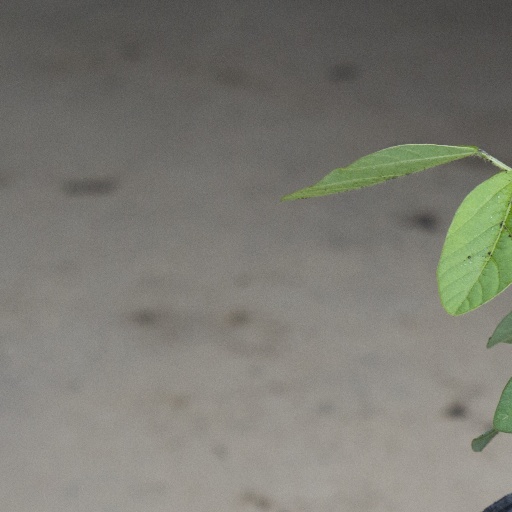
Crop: soybean